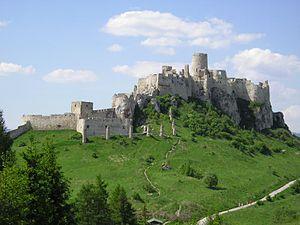
Le château de Spiš en Slovaquie orientale est l'un des plus importants sites fortifiés d'Europe centrale. Le château, aujourd'hui en ruines, se trouve au-dessus du village de Žehra dans la région de Spiš, dans le district de Spišská Nová Ves. Il fut ajouté à la liste des sites du patrimoine mondial de l'UNESCO en 1993.
Les invasions mongoles de la Hongrie sont une série d'expéditions militaires organisées par l'Empire mongol, puis la Horde d'or, entre 1241 et 1286. Elles visent le Royaume de Hongrie et s'achèvent par la défaite des Mongols.